Tien Shan dhole

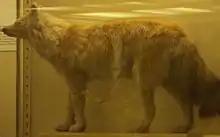
Exhibit of Tian Shan dhole.

The Tian Shan dhole is somewhat smaller than the Ussuri dhole, with a relatively wider skull and much lighter, straw-coloured winter fur coat. It has a short, wide face and a skull measuring 180 mm long on average. The top of the head and outer sides of the ears are reddish-straw coloured. The upper surface of the neck is dirty-white, with a narrow, sandy-yellow-coloured band running along the upper surface of the back from the ears to the shoulders. The outer surfaces of the limbs are sandy-yellow, while the flanks and inner sides of the limbs have little to no yellowish tint.